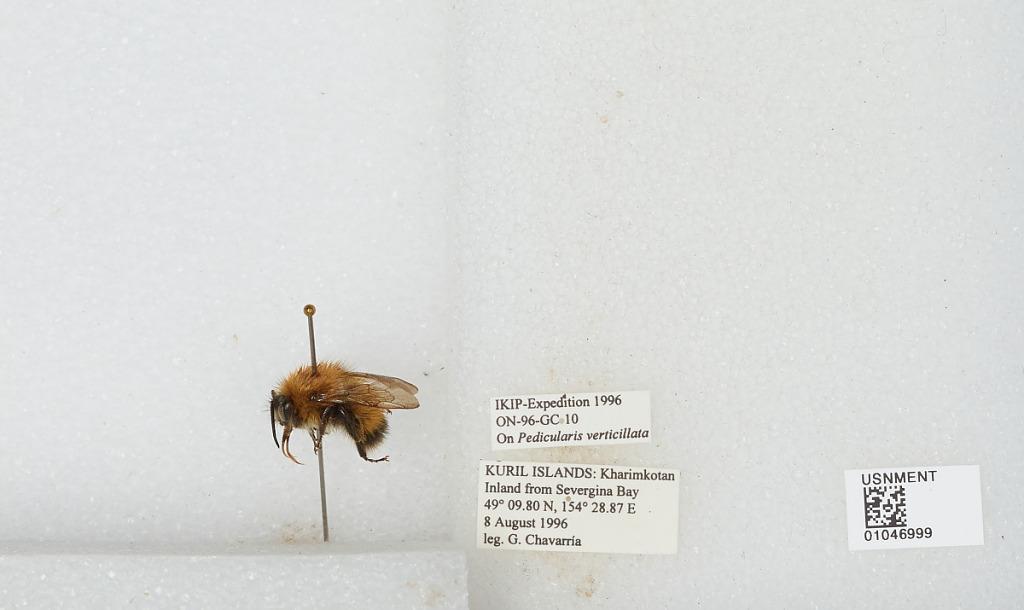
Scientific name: Bombus sp.
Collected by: G. Chavarria
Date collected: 1996-8-8
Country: Russia
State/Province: Sakhalin
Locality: Kuril Islands, Kharimkotan Island, inland from Severgina Bay
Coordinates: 49.1633, 154.481